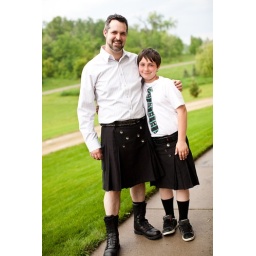
Brandon and son in black Alt.Kilt